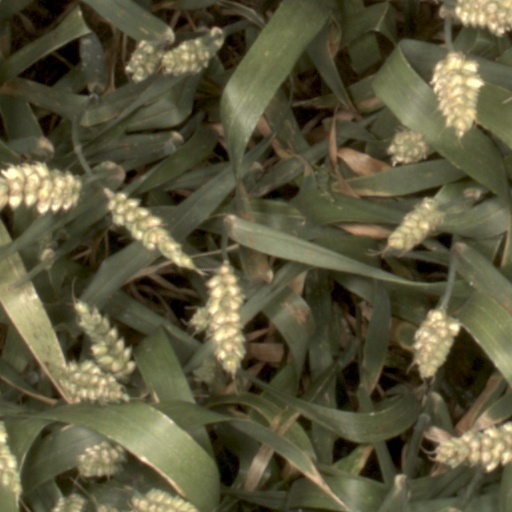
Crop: wheat